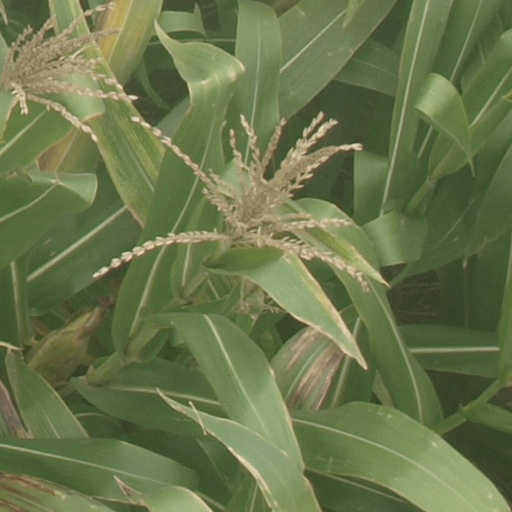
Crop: maize; corn